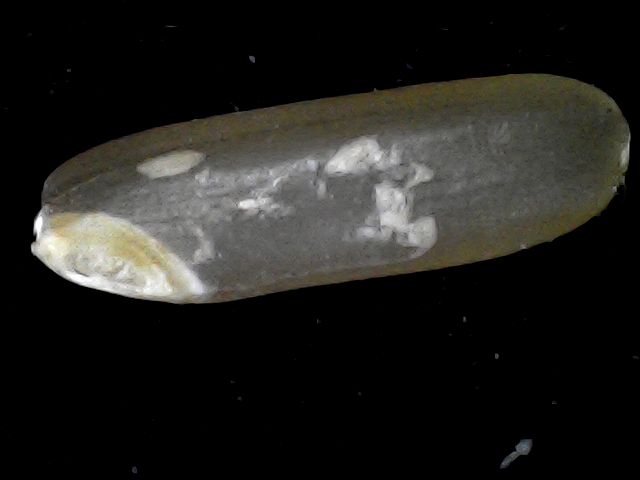
Rice variety: BR23